Akron Zips football

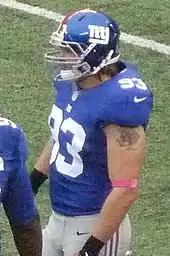
Chase Blackburn, formerly of the New York Giants and Carolina Panthers

The following "Active" and "All-Star" lists account for past and present University of Akron football players that have participated in the National Football League, the Canadian Football League, and the Arena Football League.